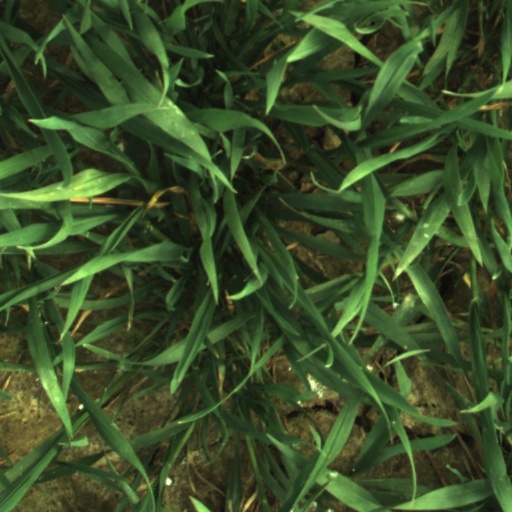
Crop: wheat